Public transport in Waikato

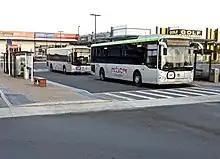
2009 39-seat BCI Orbiter buses at The Base, showing <a href="http%3A//www.radaero.com/bus-rtpi-real-time-passenger-information/">solar powered Radiola

A smartcard, marketed as a BusIt Card, was introduced in 2003. It gave roughly a 30% discount. About 40,000 (10% of Waikato's population) were in use. Cards cost $5. A switch to Bee Cards was made on 1 July 2020.